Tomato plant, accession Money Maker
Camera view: vertical (180 deg); turntable rotation: 210 degrees
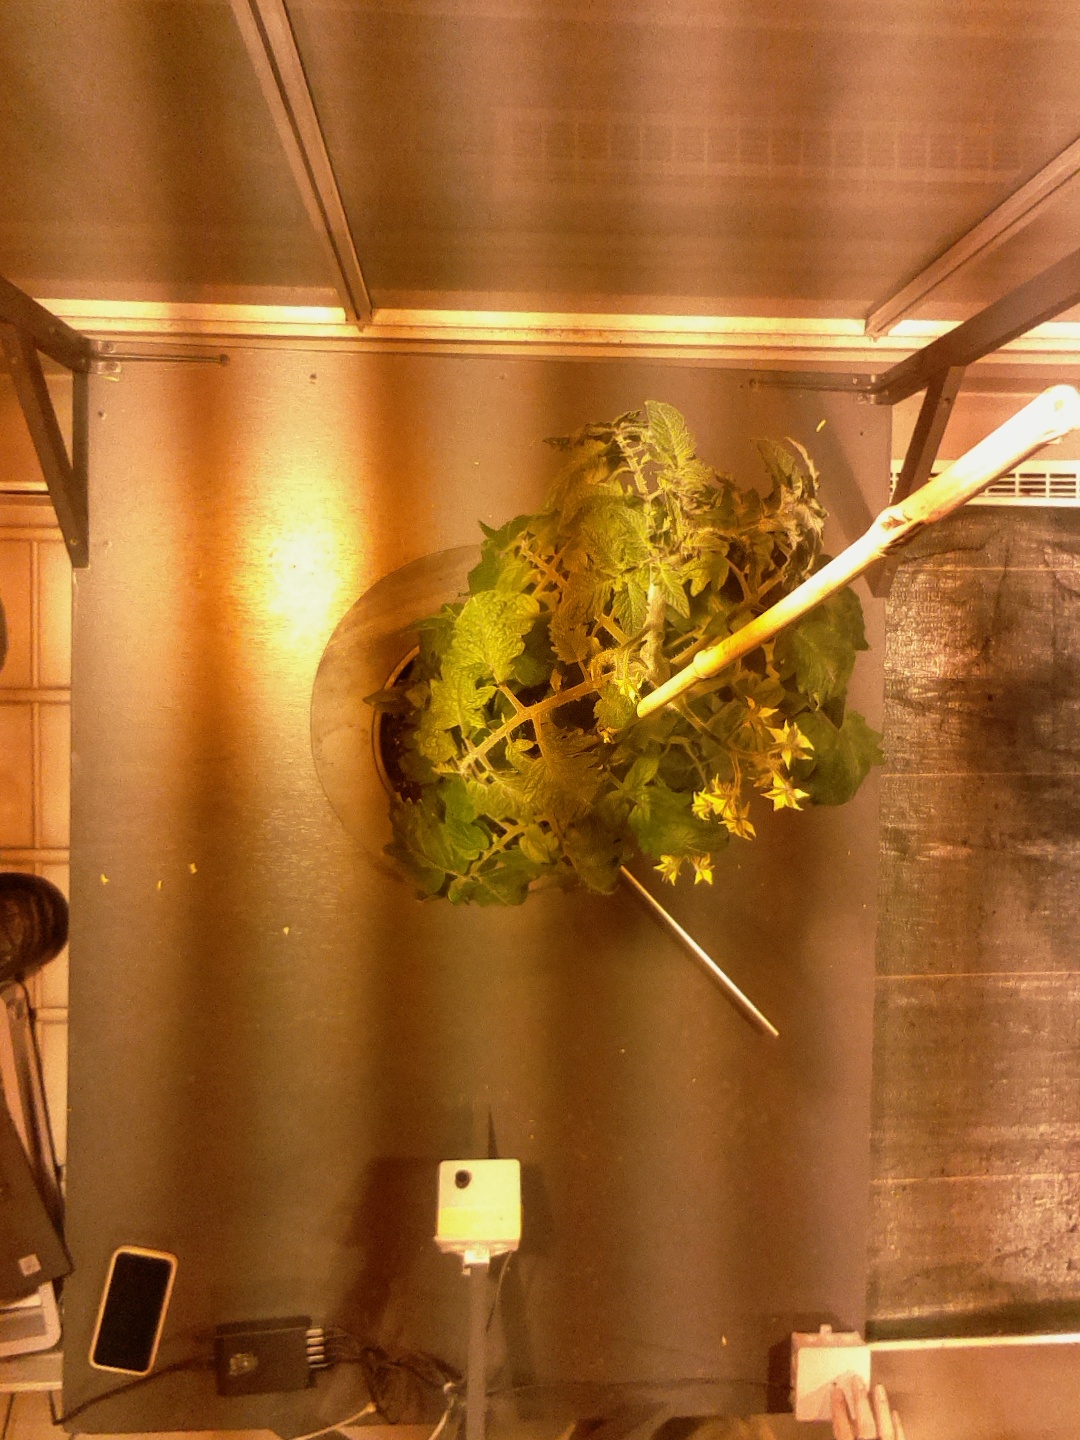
BBCH growth stage 65: Full flowering, 50%-60% of flowers open, first petals falling